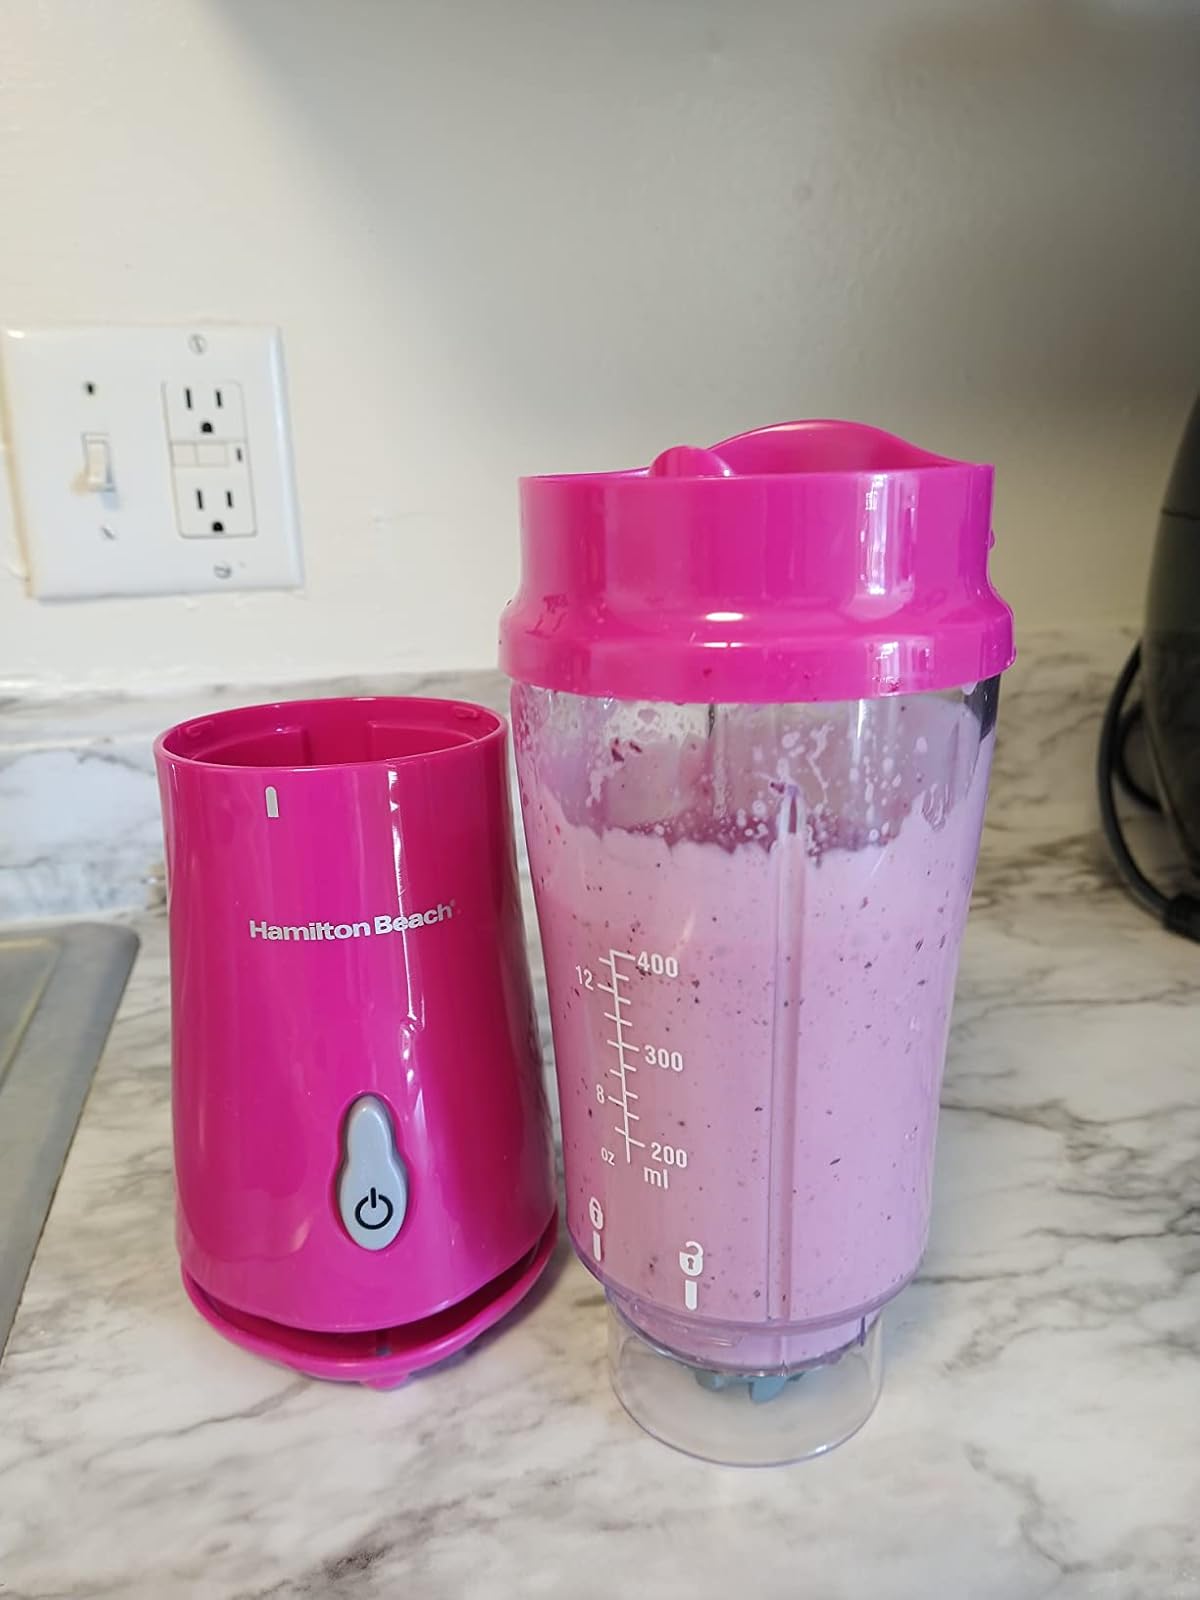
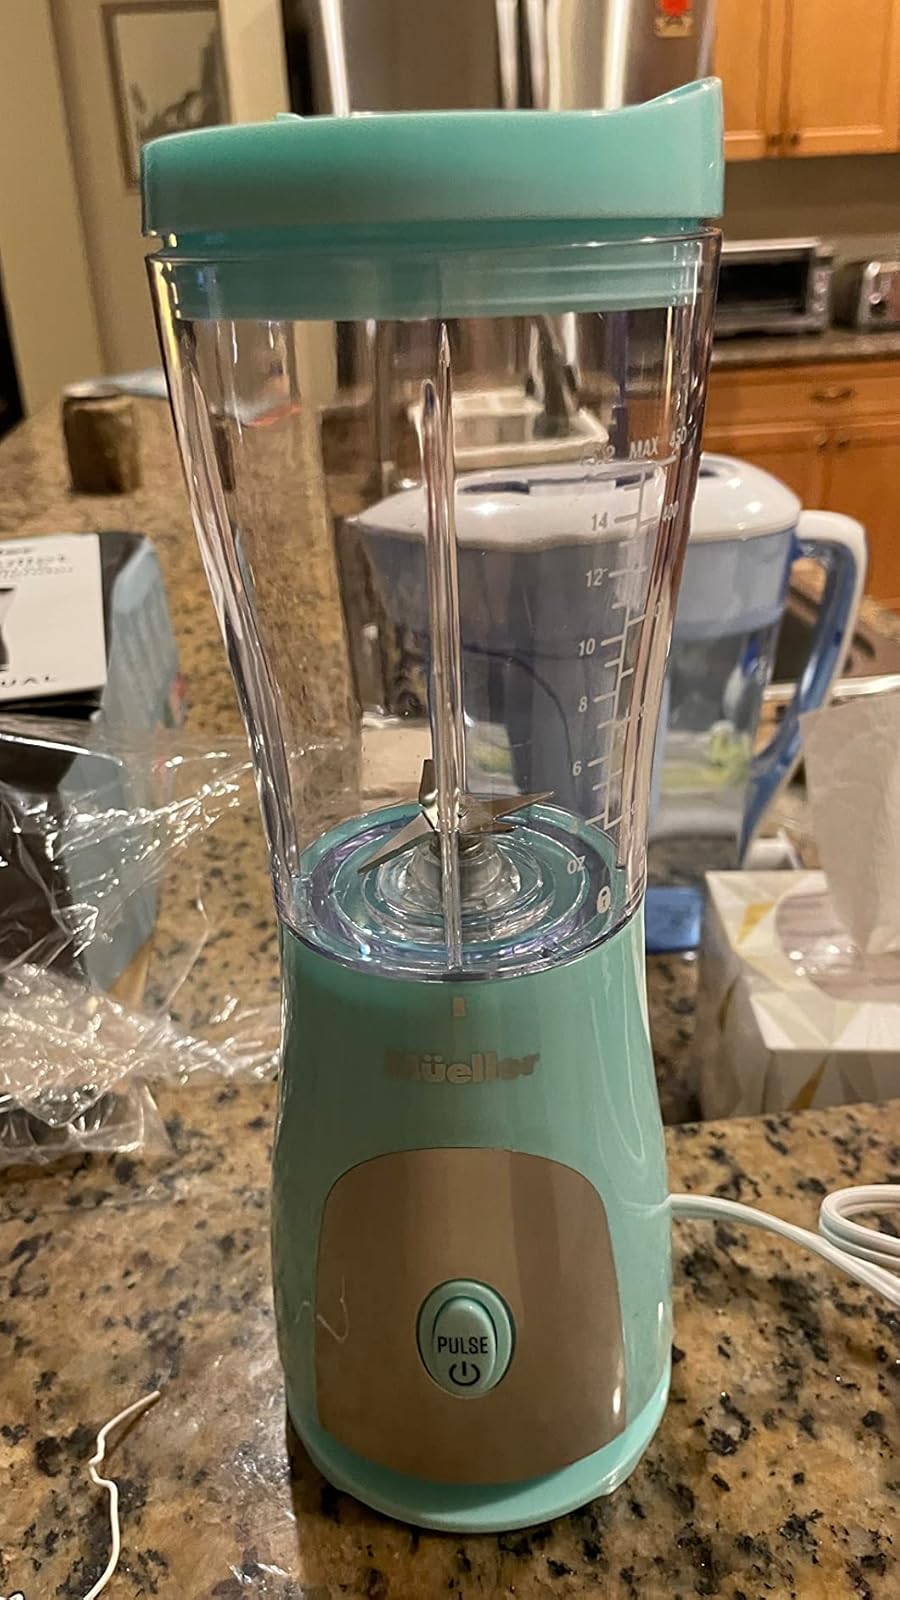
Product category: items_blender
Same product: no